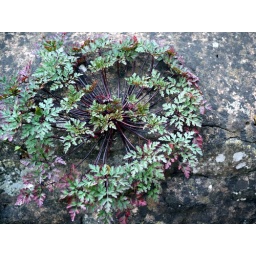
Completely round plant on a wall in Dunster.